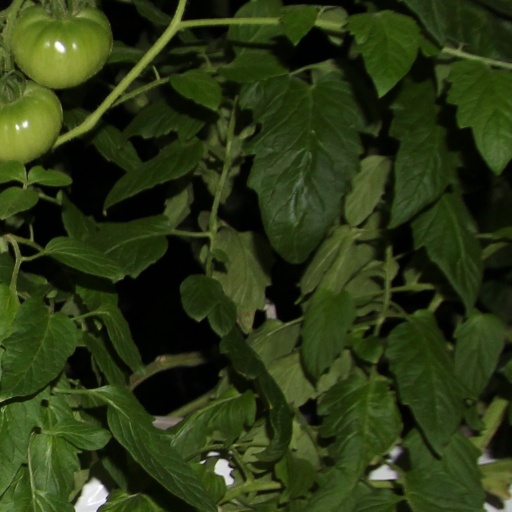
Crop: tomato